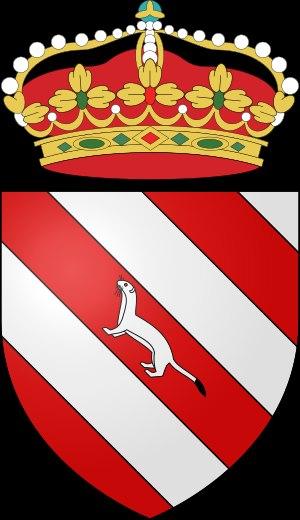
Prince de Belmonte est un titre nobiliaire créé en 1619 par la Couronne espagnole pour les barons de Badolato et de Belmonte, comtes héréditaires de Lavagna et descendants directs de la famille papale des Fieschi, anoblie au XIᵉ siècle. Le titre de « prince de Belmonte » a été créé selon les règles de la noblesse espagnole.